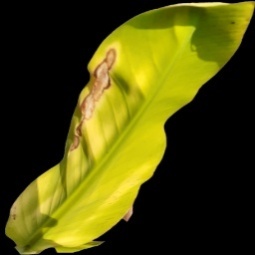
Label: Calcium